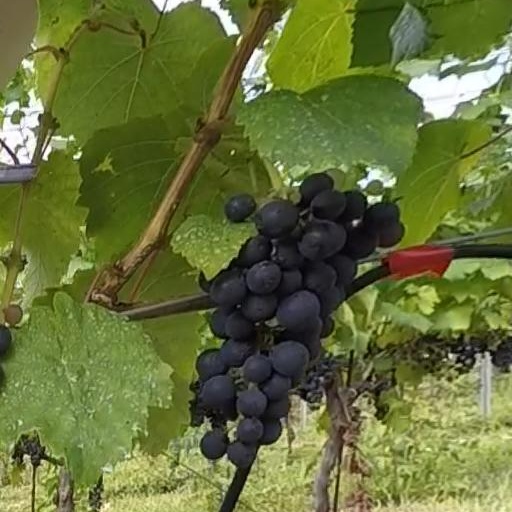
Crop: grape